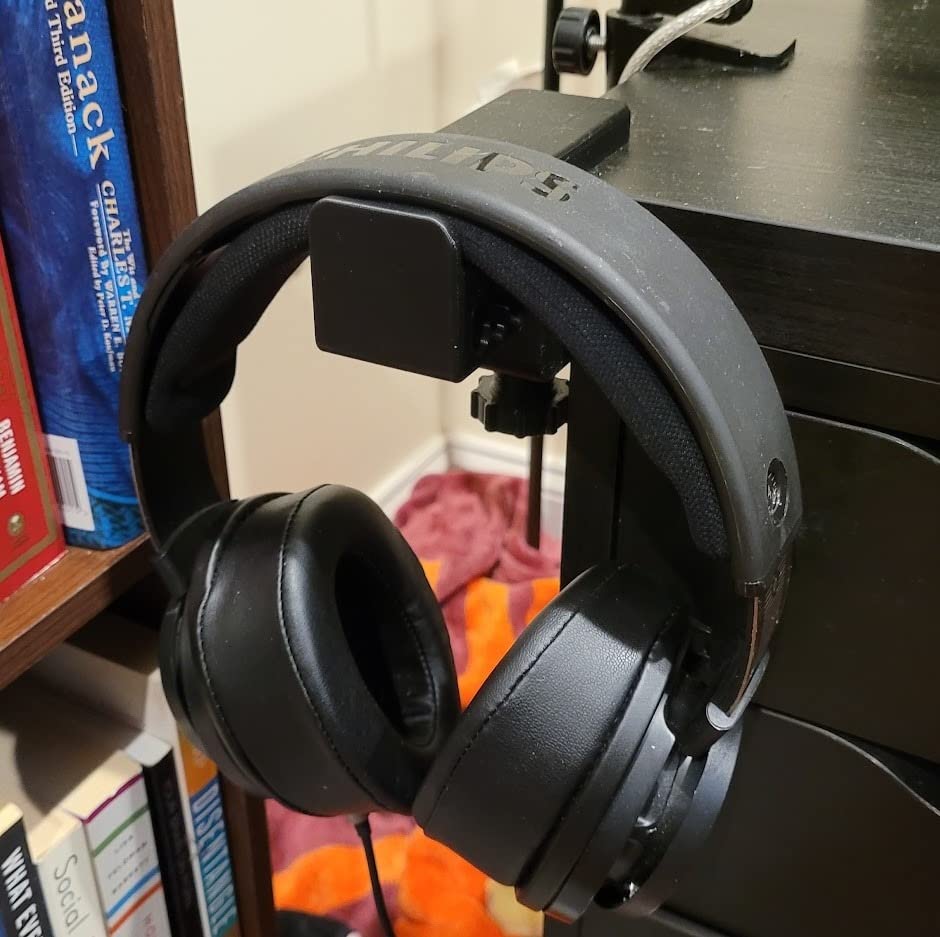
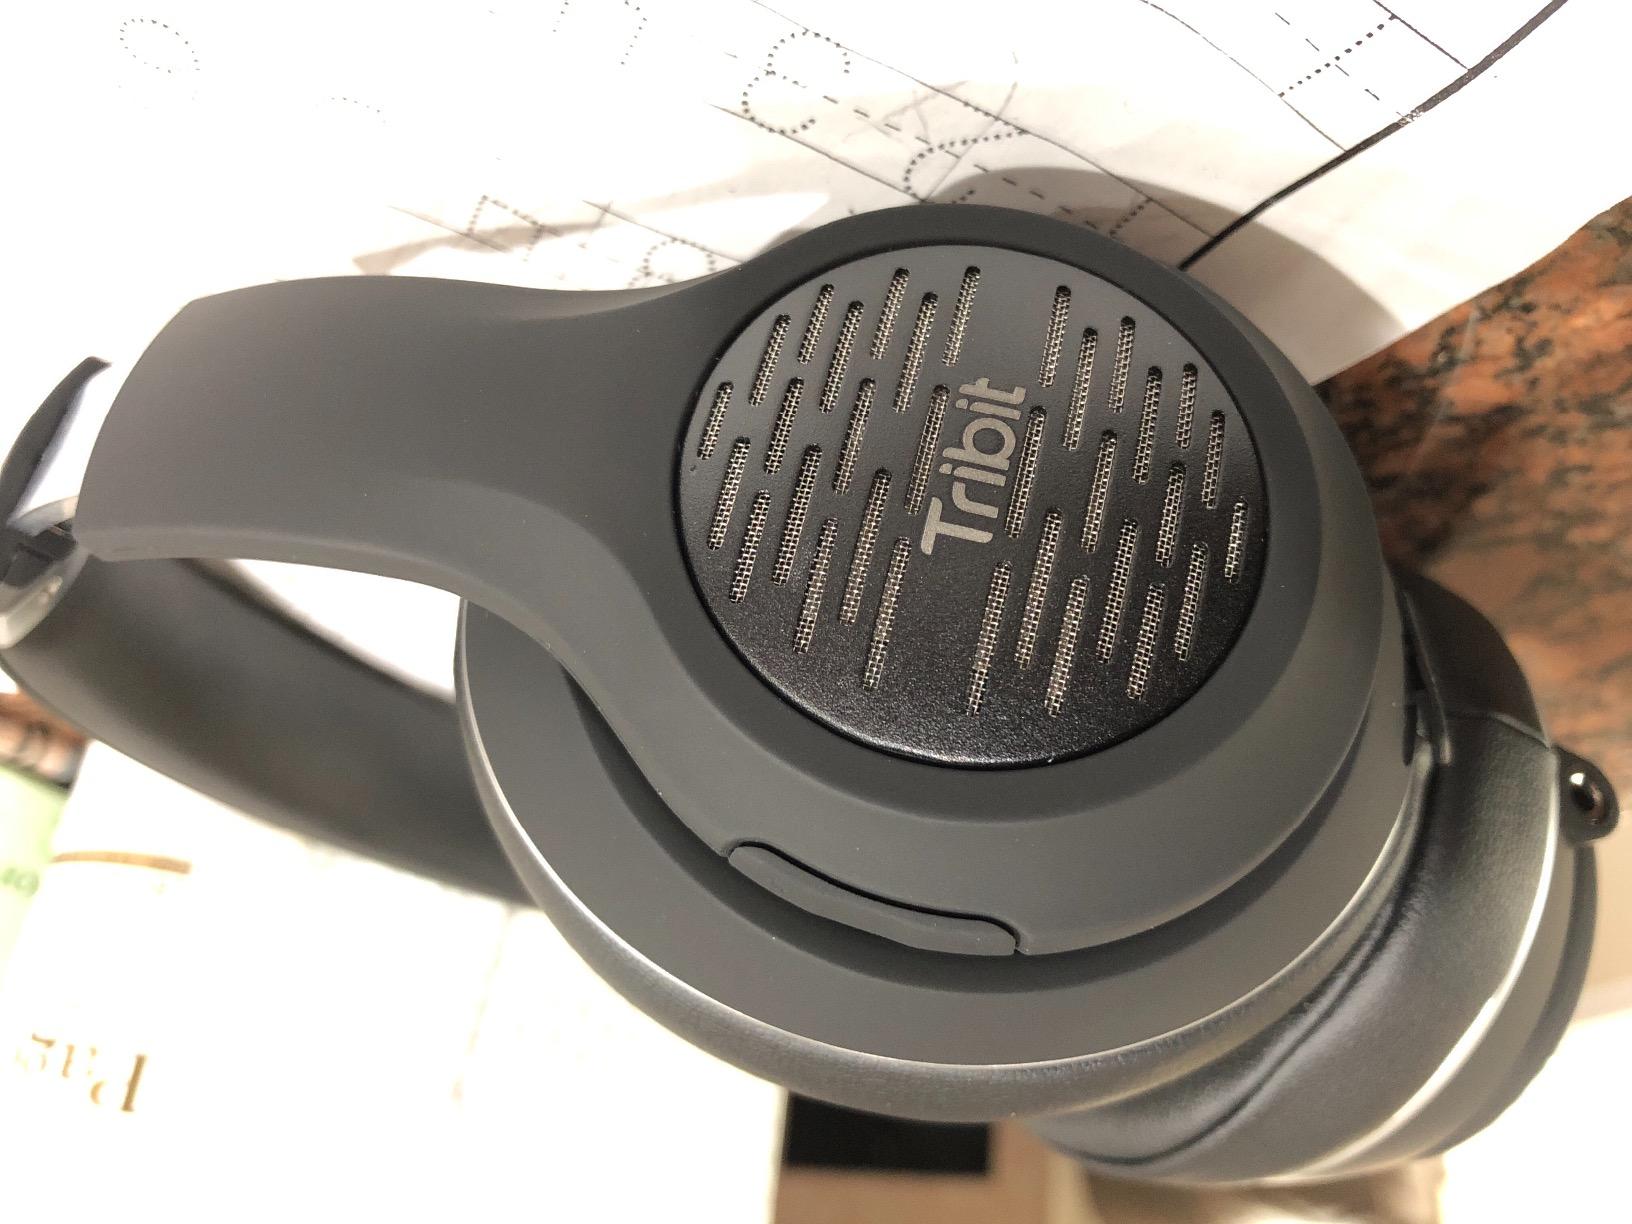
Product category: headphones
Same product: no